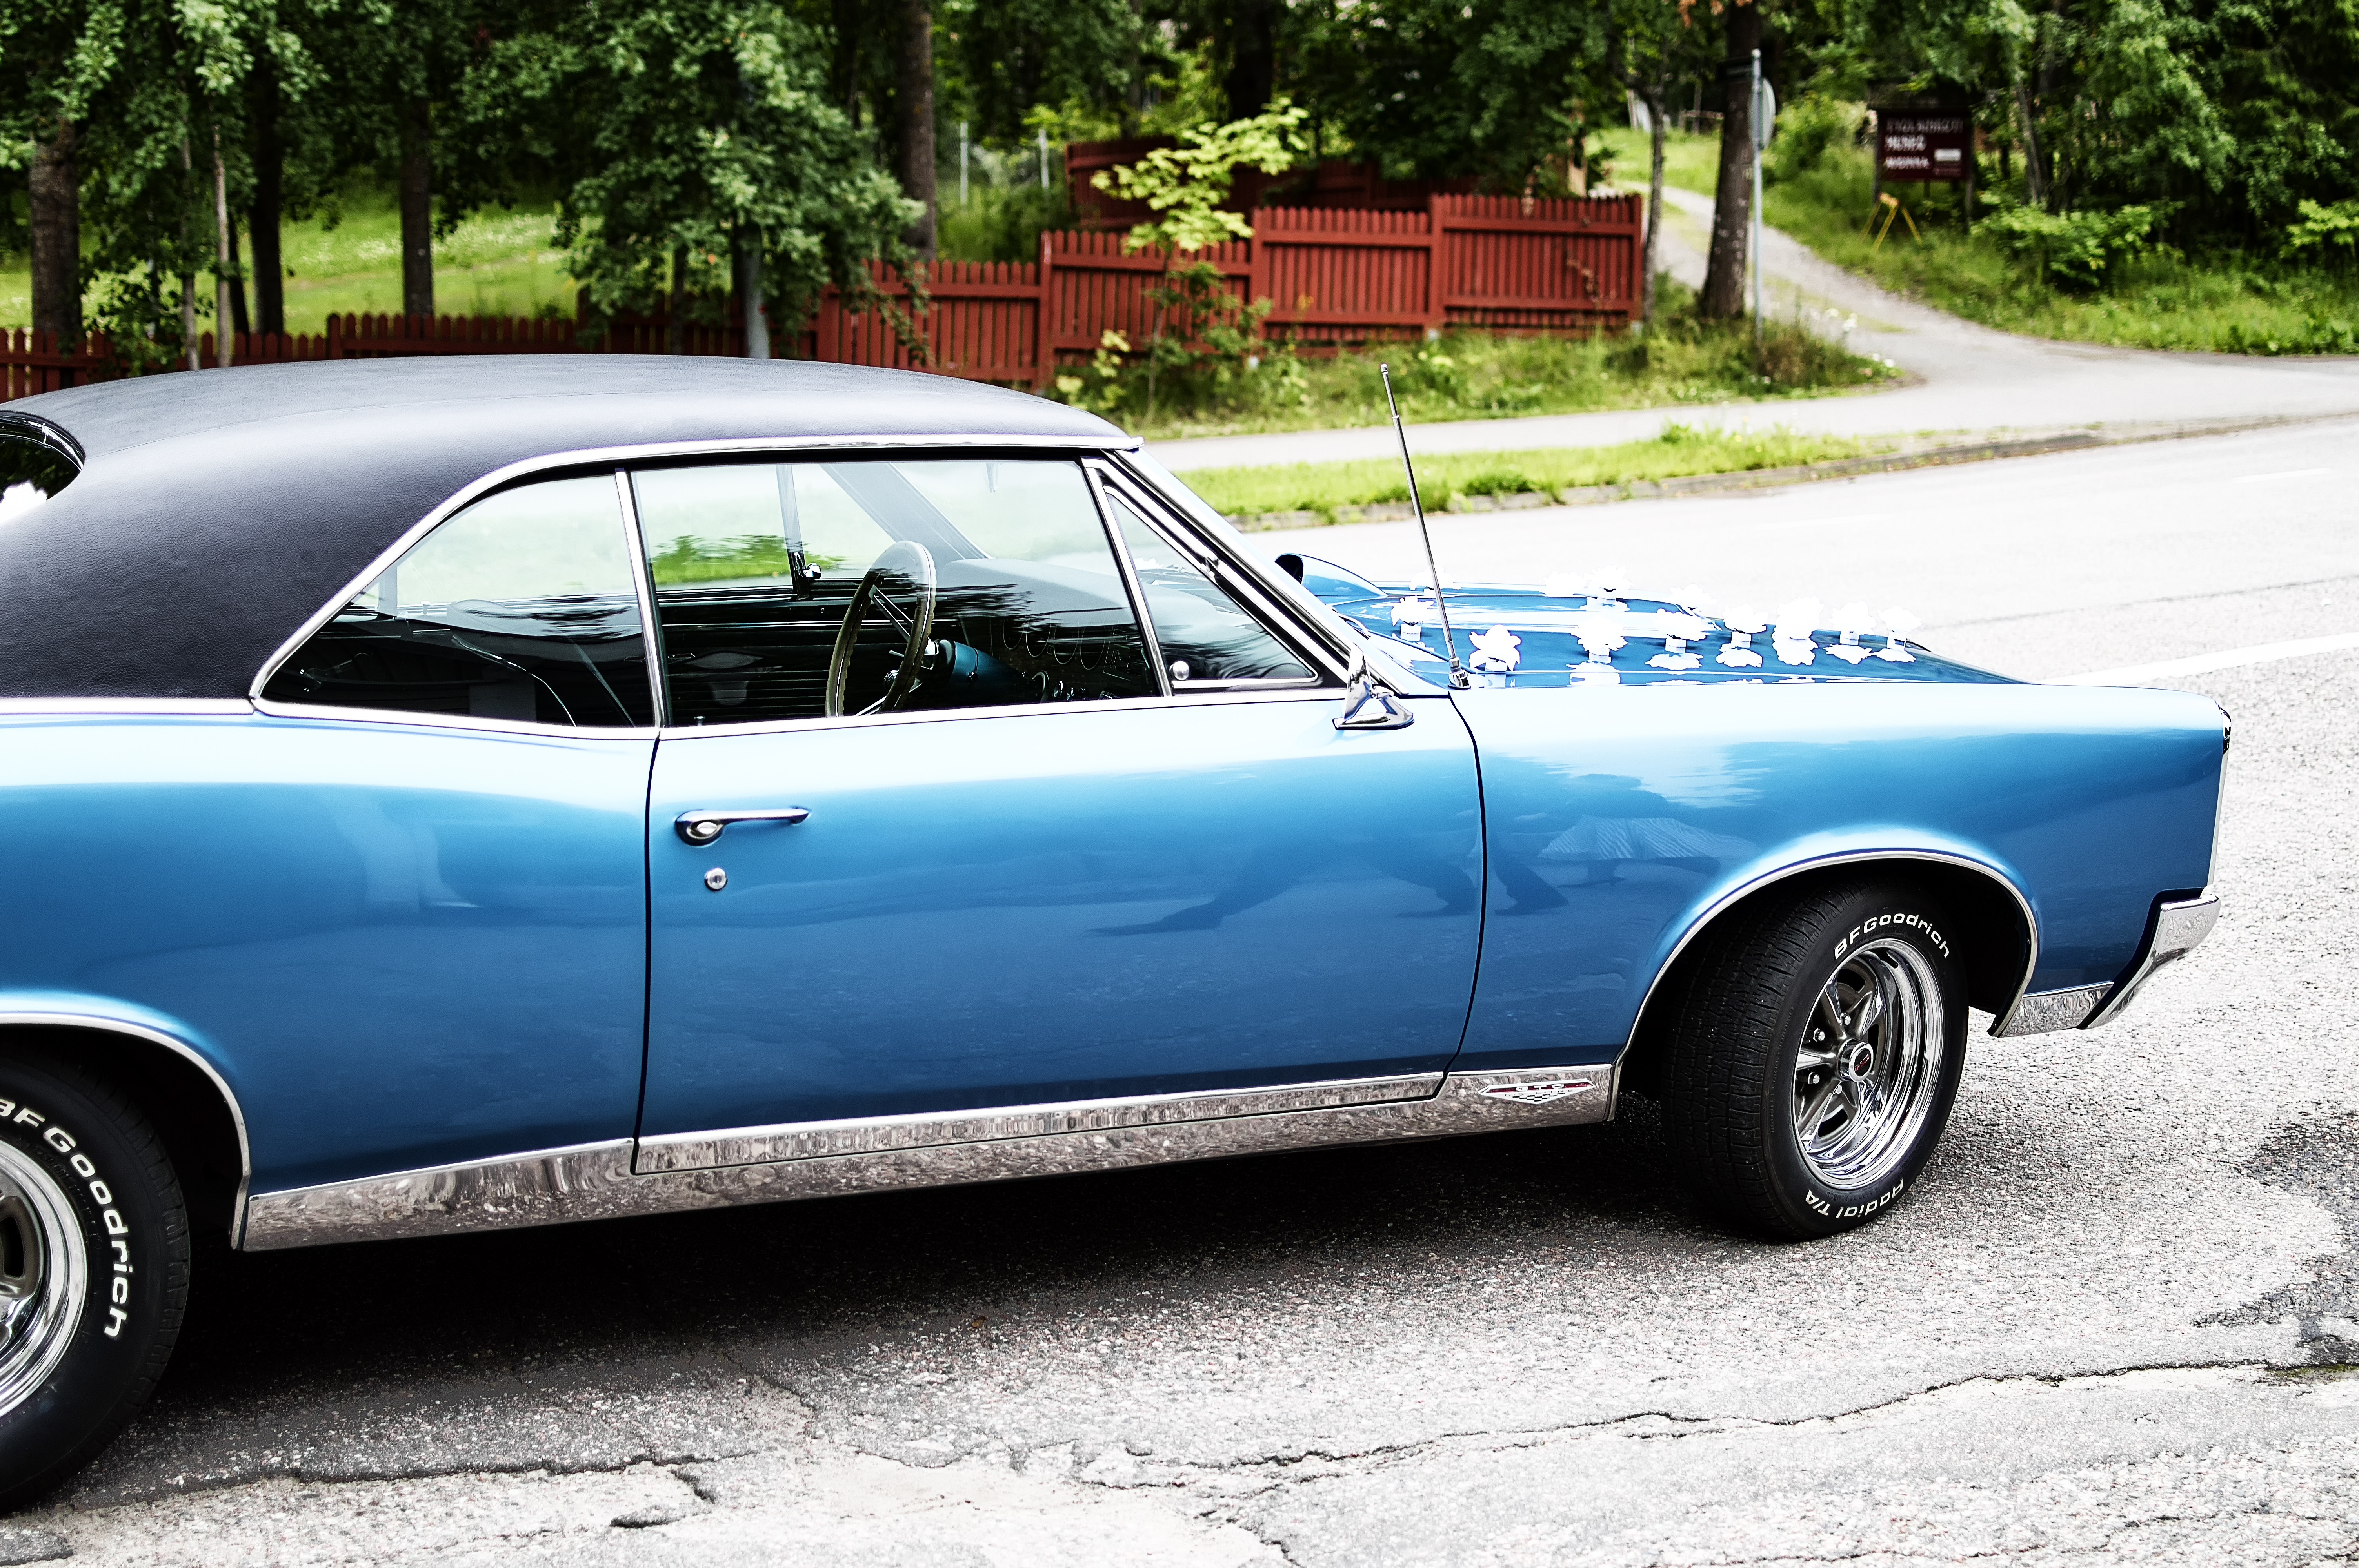
fence, road, car, reflection, vehicle, wedding, muscle car, trees, sedan, finland, coupe, gto, tuusula, antique car, land vehicle, automobile make, automotive exterior, compact car